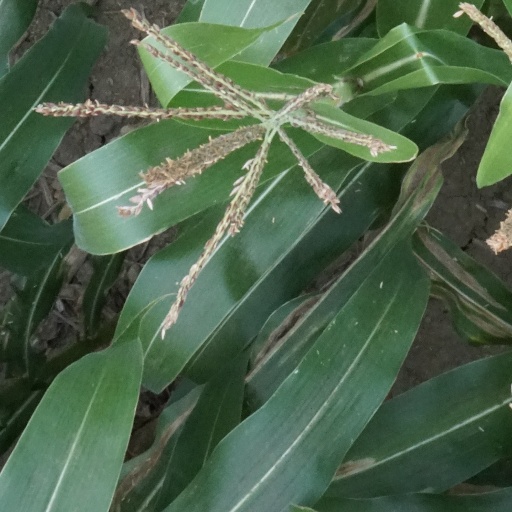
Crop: maize; corn